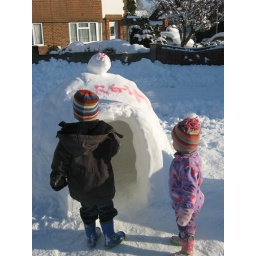
Investigating the latest house in the street